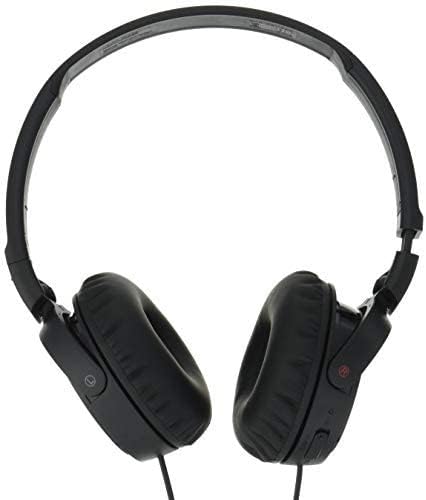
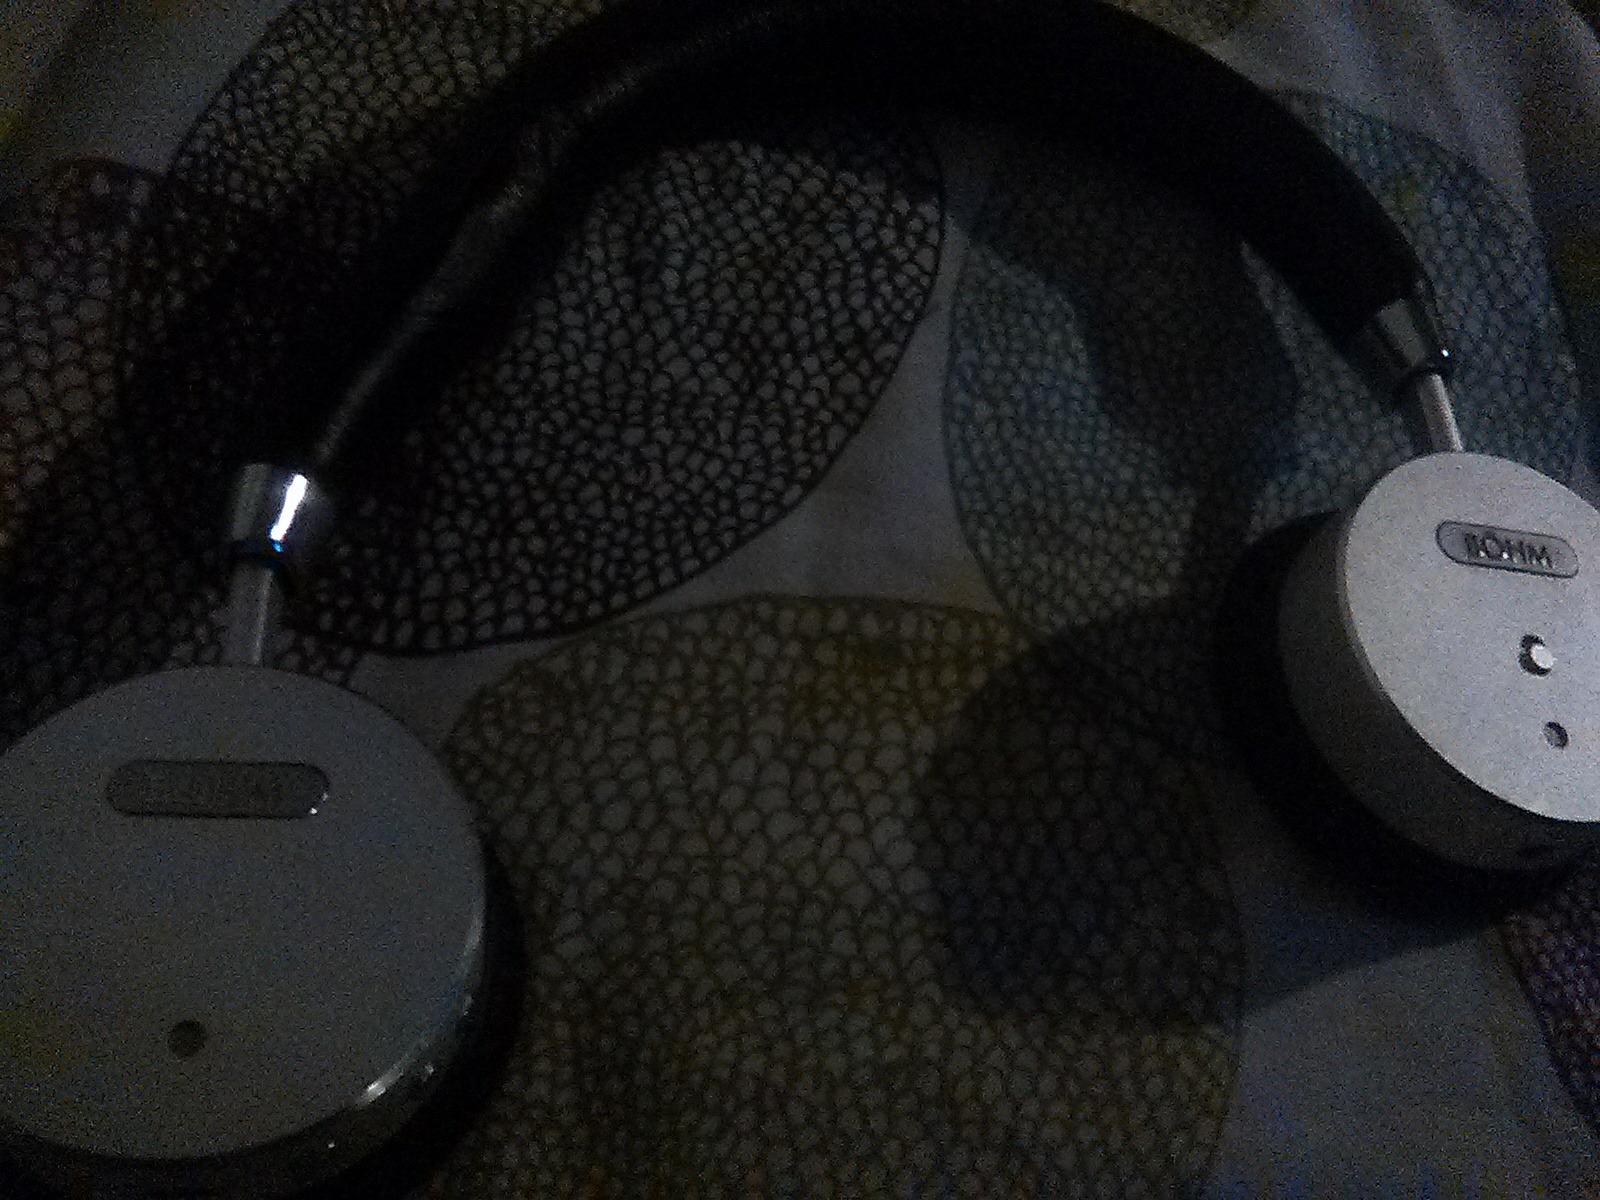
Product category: headphones
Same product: no